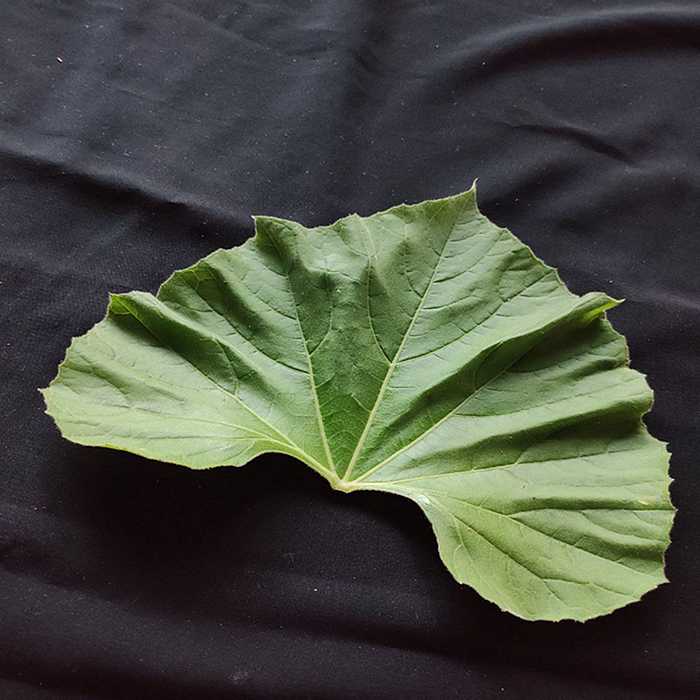
Plant: Bottle gourd
Label: Fresh leaf